Ukraine at the 2020 Summer Olympics

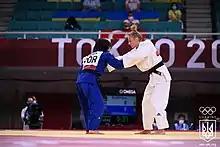
Catarina Costa vs Daria Bilodid in the women's 48 kg on 24 July

Ukraine qualified a squad of rhythmic gymnasts for the individual and group all-around by finishing in the top 16 (for individual) and top 5 (for group), respectively, at the 2019 World Championships in Baku, Azerbaijan.